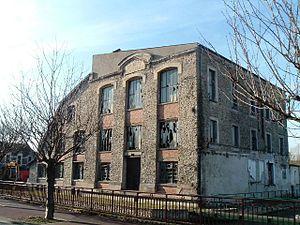
Anciens moulins à poudre de Corbeil-Essonnes (91).
Corbeil-Essonnes est une commune française située à vingt-neuf kilomètres au sud-est de Paris, dans le département de l’Essonne en région Île-de-France, issue de la fusion en 1951 des communes de Corbeil et d'Essonnes.
Un moulin à poudre est un moulin destiné à fabriquer de manière industrielle de la poudre.